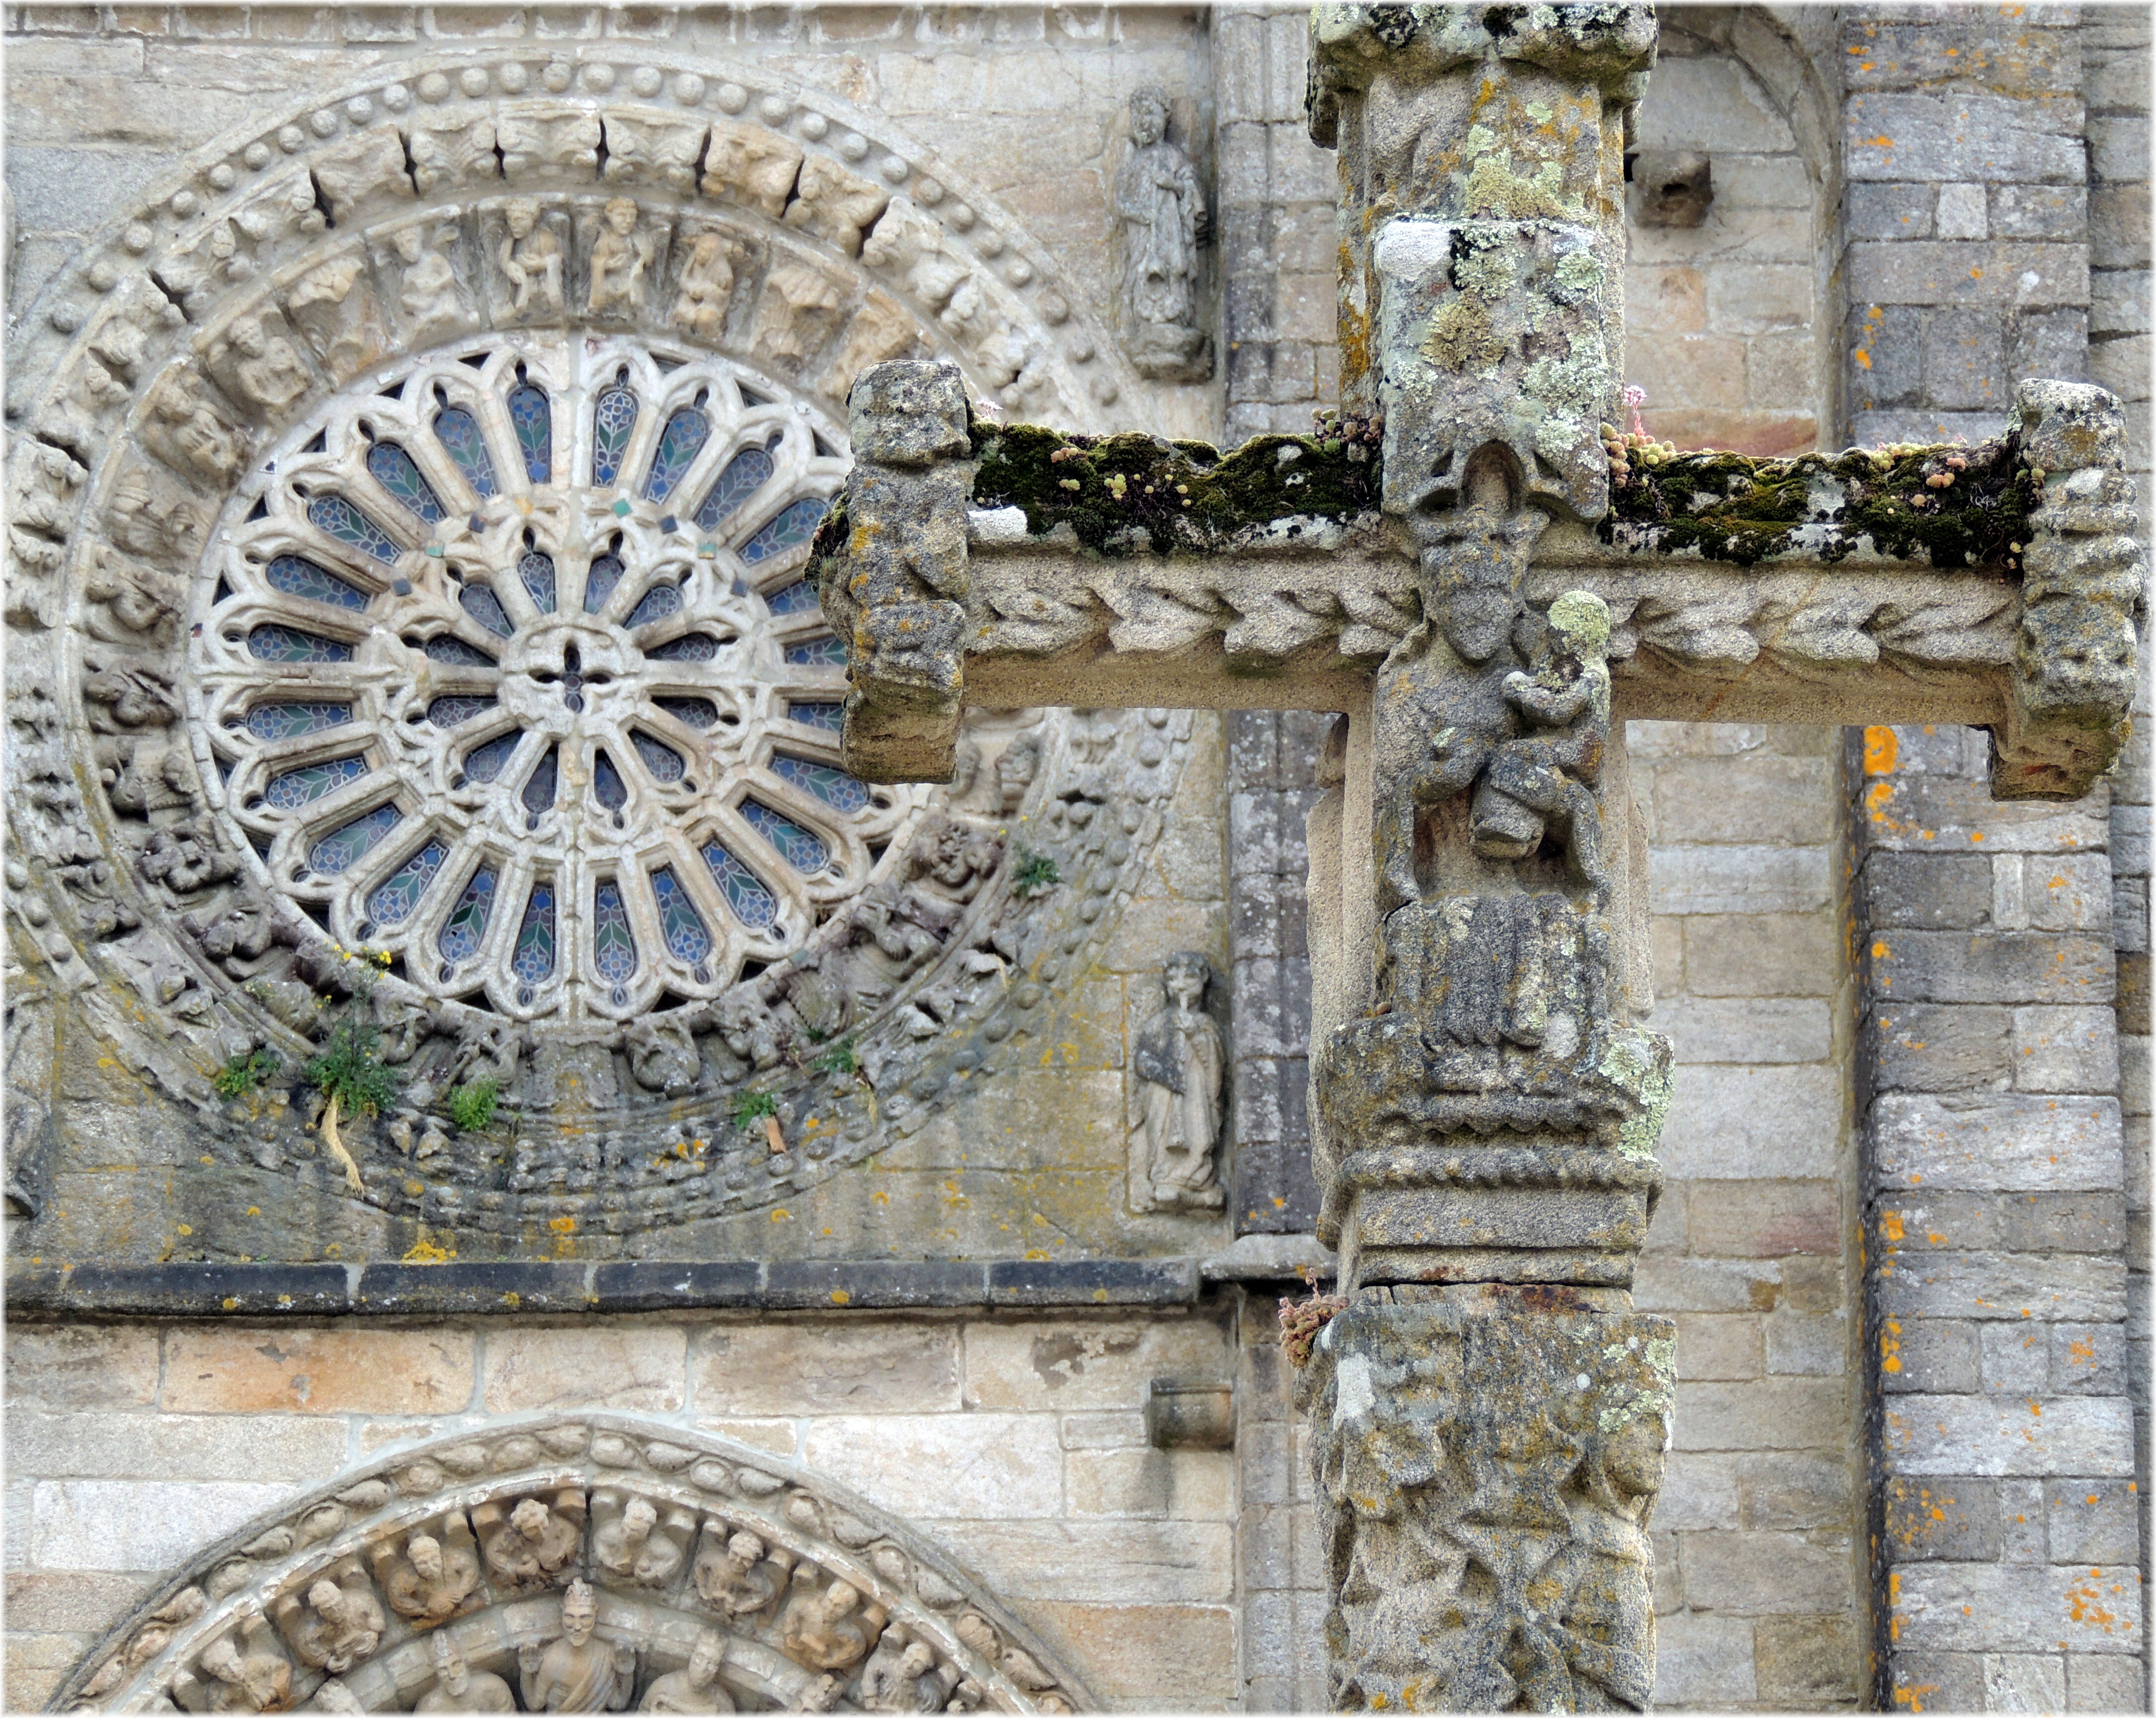
architecture, structure, building, palace, wall, stone, europe, arch, column, landmark, facade, cathedral, place of worship, baptistery, sculpture, art, spain, espagne, ruins, monastery, arquitectura, europa, iglesia, galicia, piedra, romanico, gotico, edificios, espanha, carving, pedra, relief, espana, noia, galiza, igrexa, corunna, galice, arquitecture, iglesias, igrexas, corogne, coru a, provinciacoru a, provinciadelacoru a, provinciadacoru a, archaeological site, stone carving, ancient history